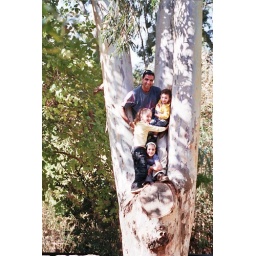
On tree near the river